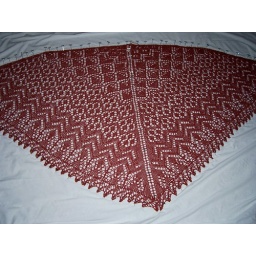
yarn: brown sheep cotton fine in sedona red